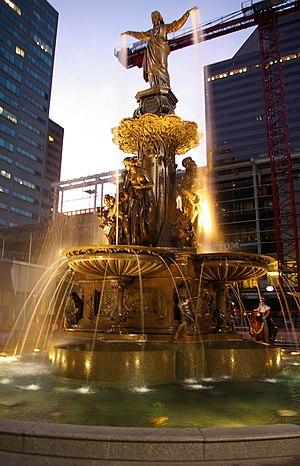
La fonderie royale de Munich est une fonderie d'art coulant exclusivement du bronze qui exista entre 1822 et 1931. Beaucoup de statues de Munich et de ses environs y ont été réalisées.